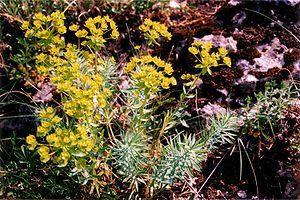
Euphorbe de Séguier sur la pelouse calcicole de Rosselange (Moselle/France)
L'Euphorbe de Séguier est une espèce de plantes herbacées de la famille des Euphorbiaceae.